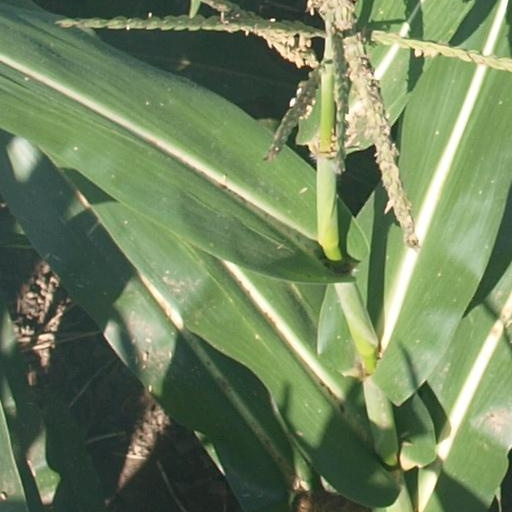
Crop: maize; corn